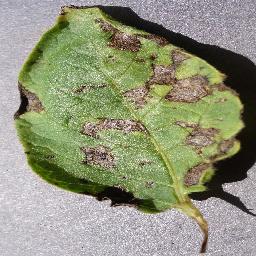
Label: Potato___Early_blight